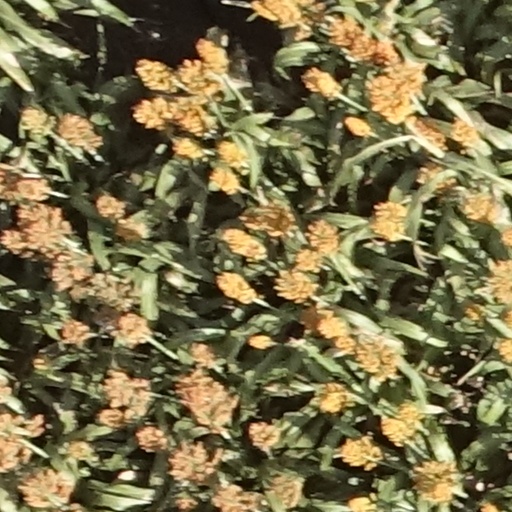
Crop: sorghum